Bidita Bag

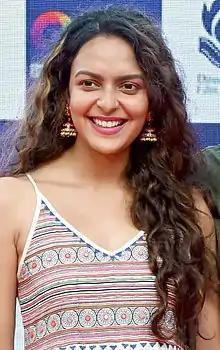
Bidita Bag in 2019

Bidita Bag is an Indian actress and model. She is mostly known for her inclination towards socio-political films.